MD Helicopters MD Explorer

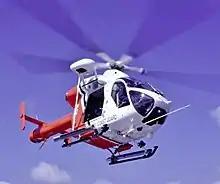
MH-90 Enforcer of the United States Coast Guard, 2009

The MD Helicopters MD Explorer is a twin engined utility helicopter; it is equipped with a fully-articulated five-bladed main rotor system as well as bearingless composite flexbeams and rotor hub. The fuselage is composed of composite materials, such as carbonfibre, that are resistant to corrosion even in hostile marine environments, it also incorporates lightning strike protection measures. The tail features similar construction. It is powered by a pair of Pratt & Whitney Canada-built PW200 turboshaft engines. It can be flown by a single pilot, and carry up to six passengers at a time.